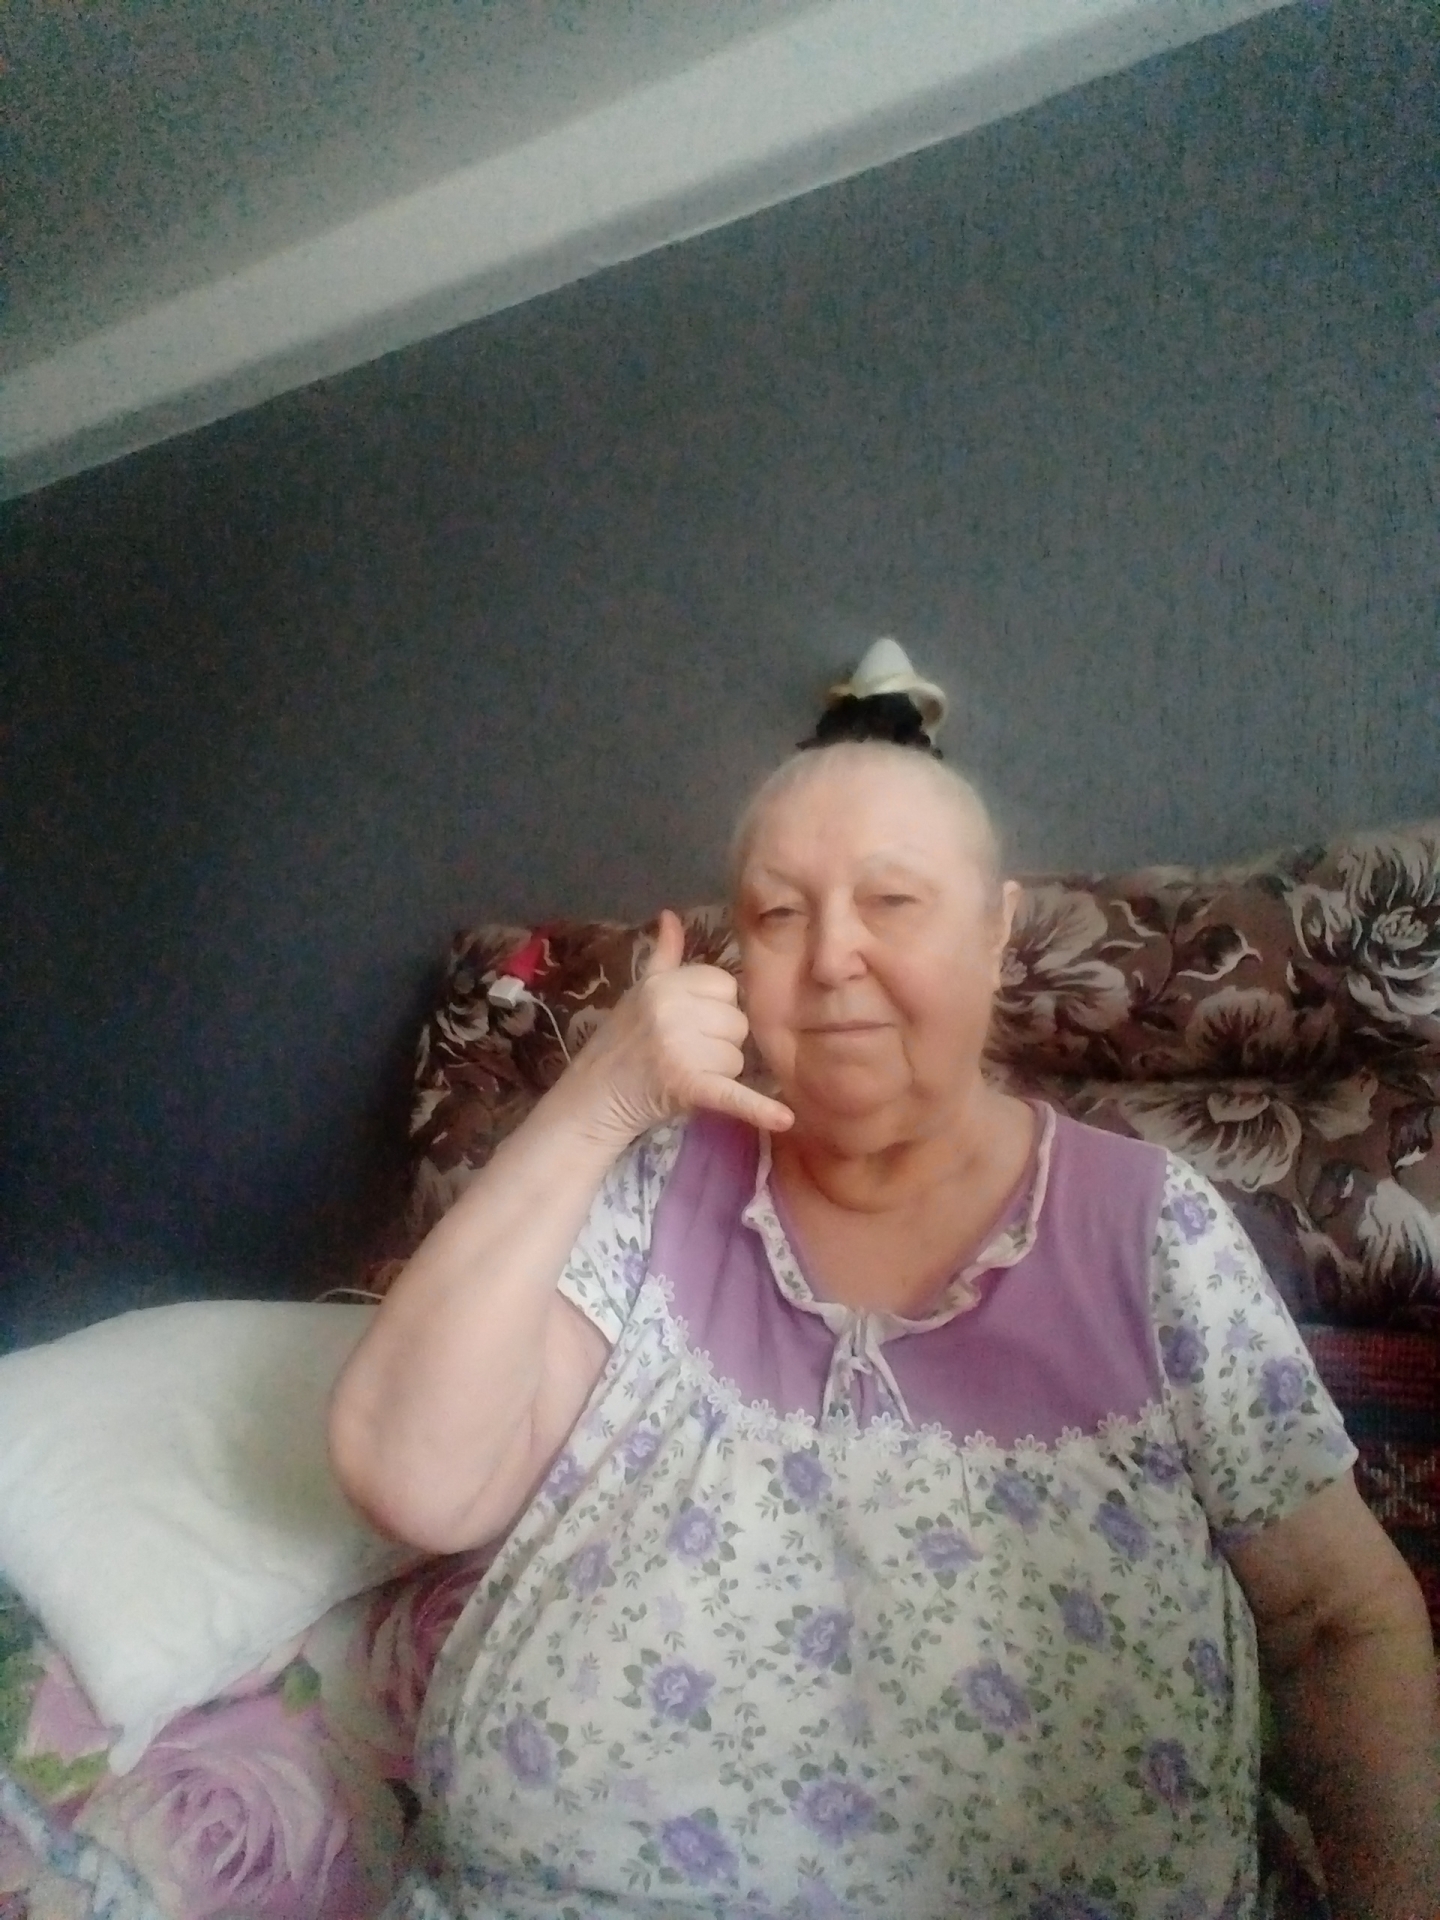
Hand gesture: call